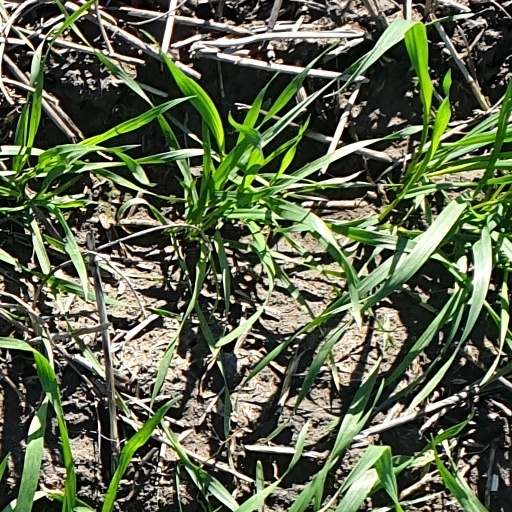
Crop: wheat